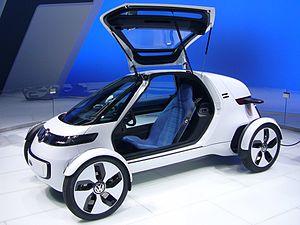
La Volkswagen XL1 est un véhicule hybride rechargeable bi-cylindres diesel du constructeur automobile allemand Volkswagen, présentée au Qatar Motor Show 2011. Produite à 250 exemplaires à partir de 2013, elle bénéficie d'un faible taux de consommation record officielle de 0,9 l aux 100 km, et d'une faible émission record du monde de CO₂ limitée à 21 g/km.
Une porte papillon est un type d'ouverture de portière de véhicule au design bionique inspiré d'aile en mouette ou de papillon, variante des porte à ouverture en élytre.
La Volkswagen Nils ou VW Nils est une voiture électrique concept-car, du constructeur automobile allemand Volkswagen, présentée au salon de l'automobile de Francfort 2011.